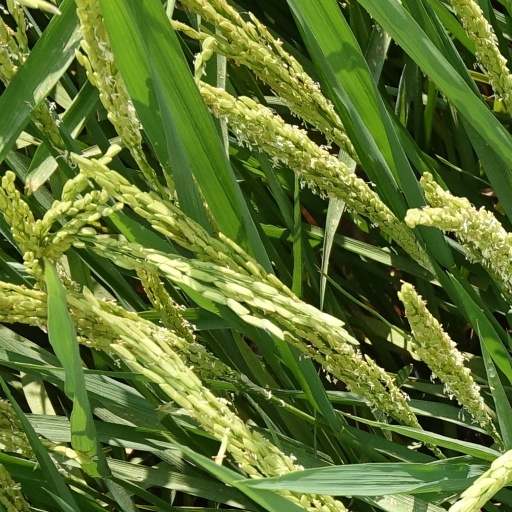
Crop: rice